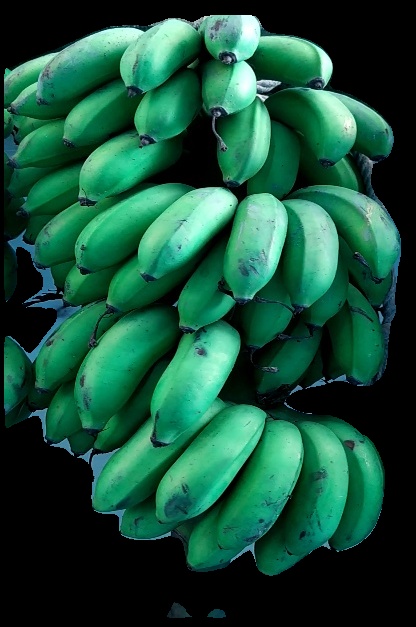
Variety: rasbale
Grade: grade2